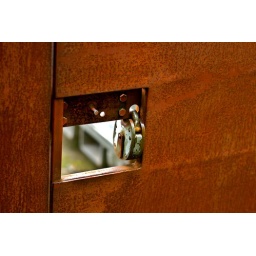
Found this rusty door in a back alley in Bury St. Edmunds, Suffolk.